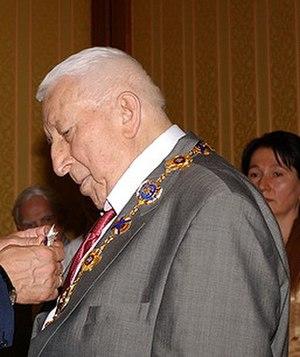
L'International Botev Prize est un des prix littéraires bulgares les plus renommés du pays.
Rassoul Gamzatovitch Gamzatov, né le 8 septembre 1923 dans l'aoul de Tsada au Daghestan et mort le 3 novembre 2003 à Moscou, est un poète avar et homme politique daghestanais et soviétique.